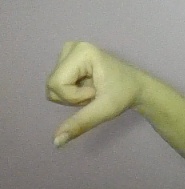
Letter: waw